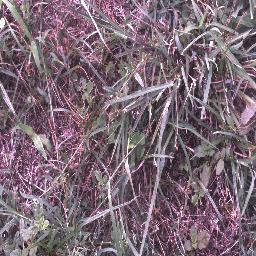
Label: negative